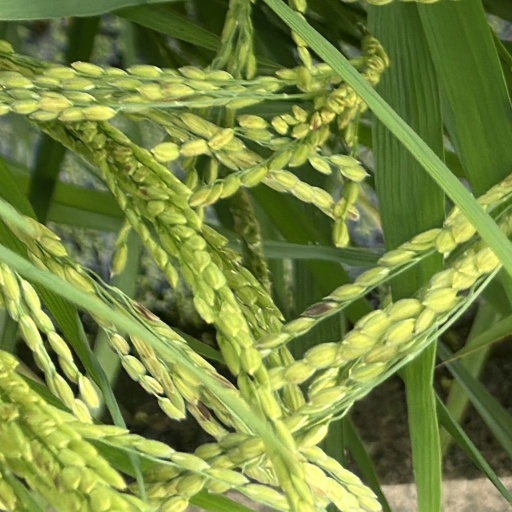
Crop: rice